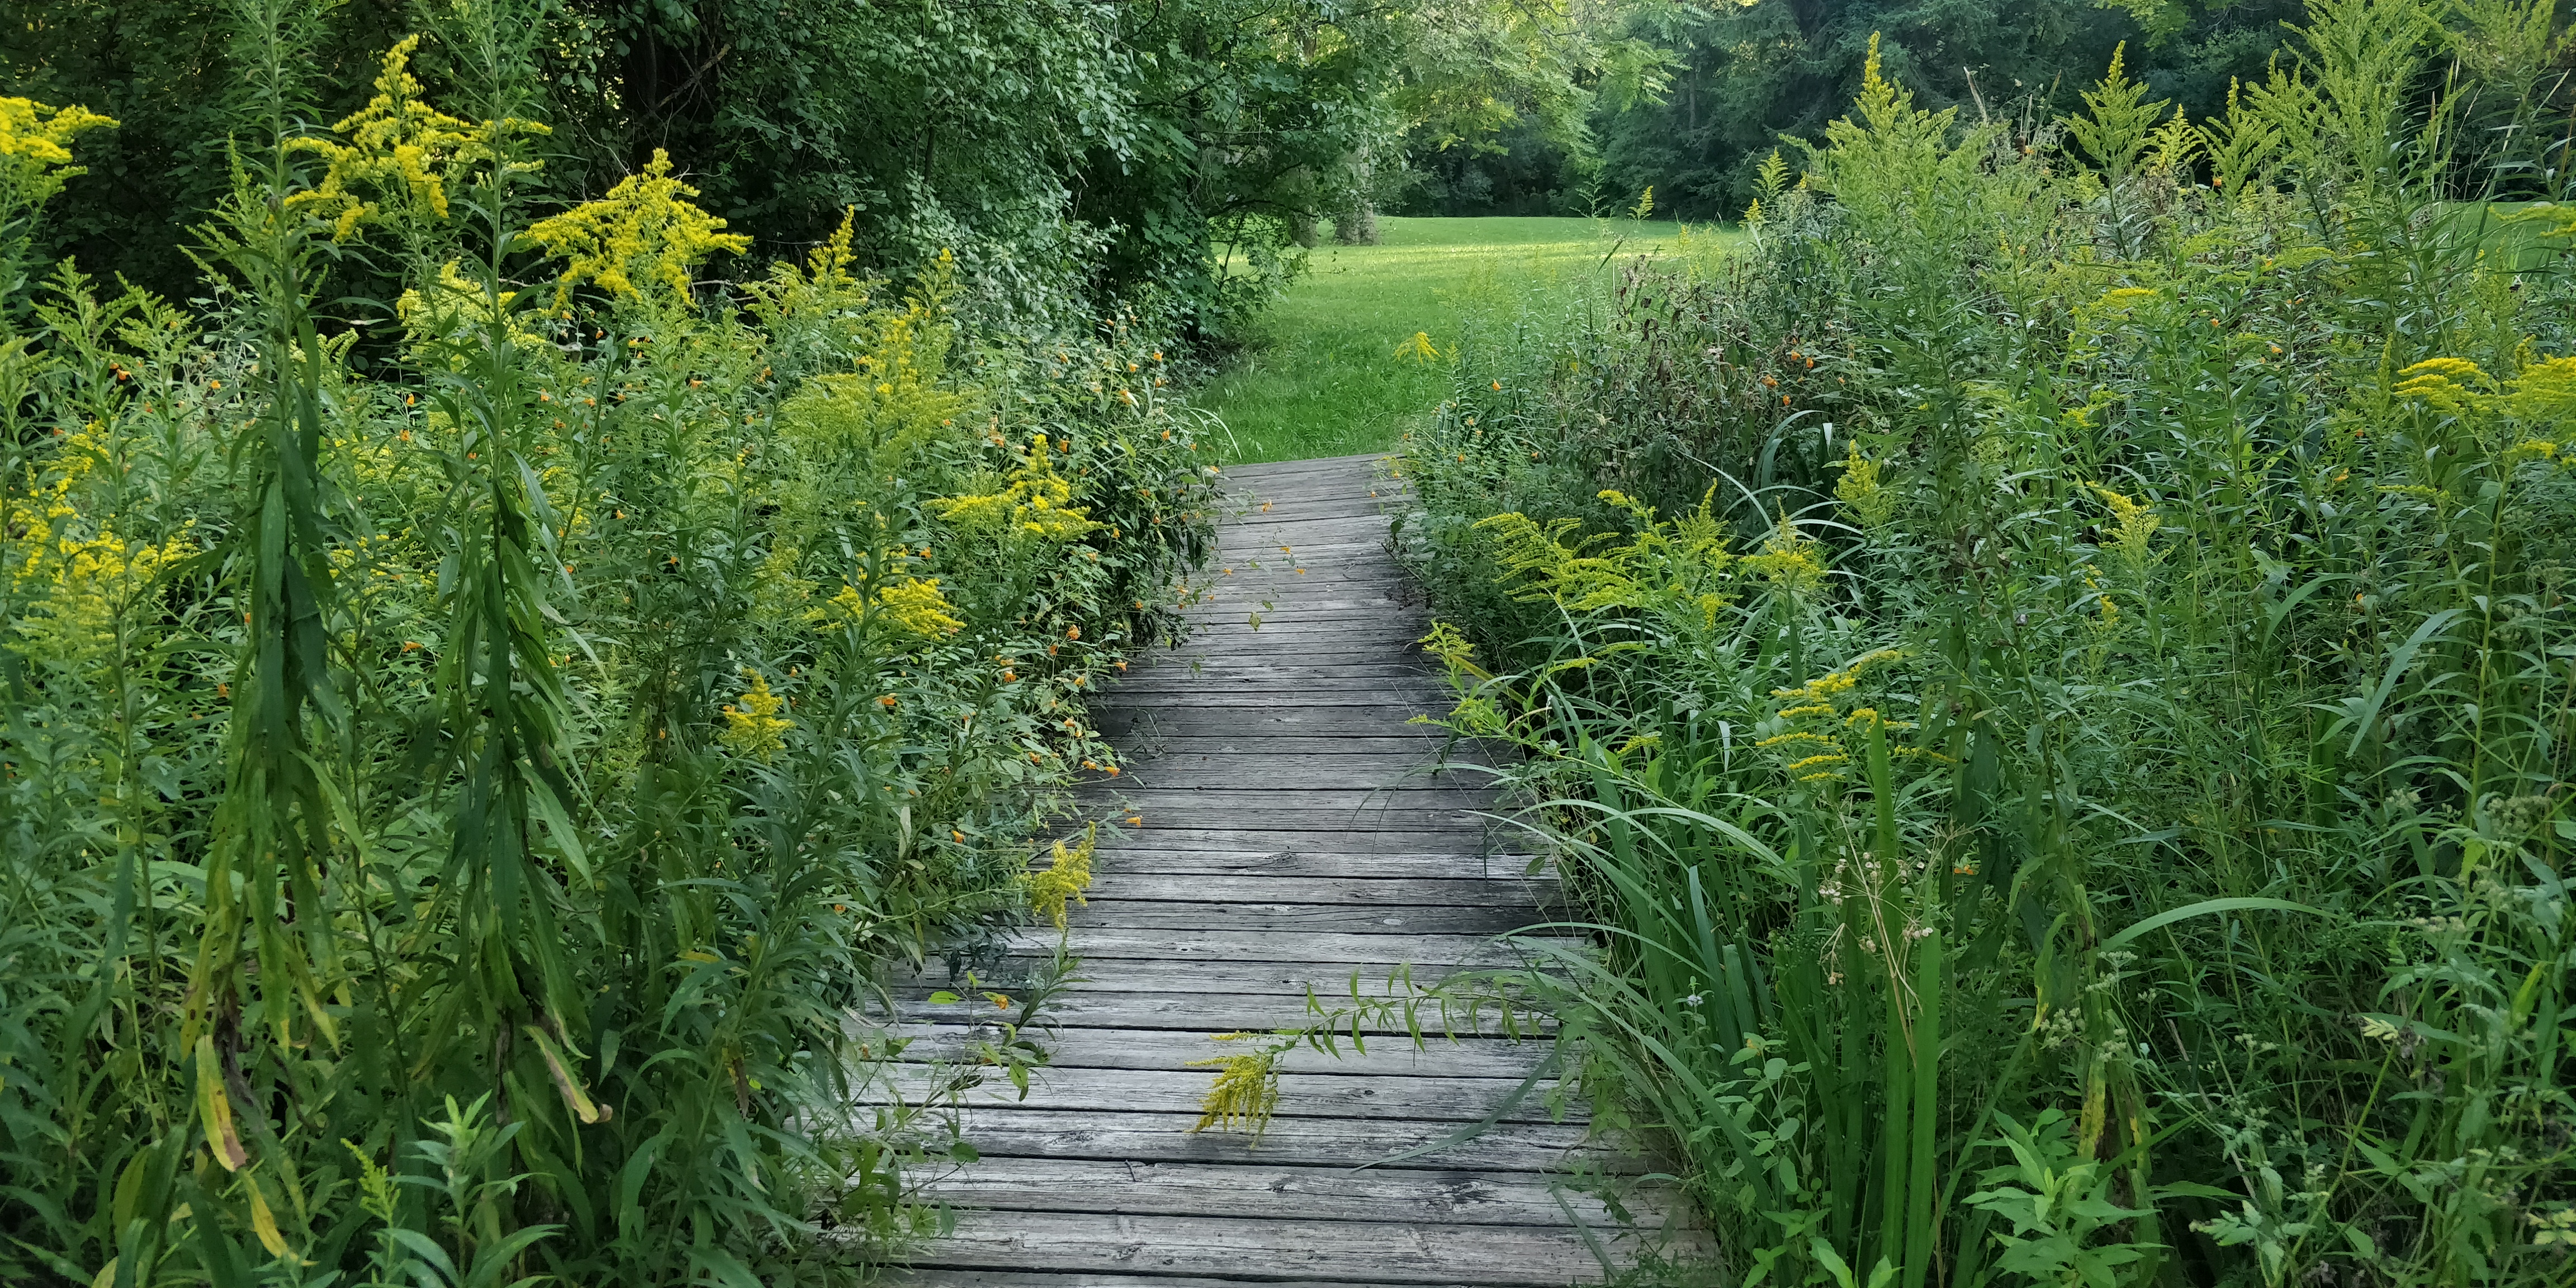
wood bridge, vegetation, plant, grass, natural landscape, flower, nature reserve, grass family, flowering plant, meadow, walkway, subshrub, shrub, goldenrod, trail, wildflower, path, herbaceous plant, prairie, garden, perennial plant, forest